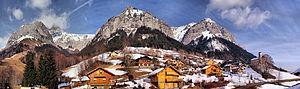
Panorama de Montmin en 2012
Montmin est une ancienne commune française, située dans le département de la Haute-Savoie en région Rhône-Alpes. La commune appartient à la communauté de communes du pays de Faverges.
La liste des stations de sports d'hiver de Savoie présente l'ensemble des villages et stations de sports d'hiver situés sur le territoire de la Savoie, qui correspond aux deux départements français de la Savoie et de la Haute-Savoie.